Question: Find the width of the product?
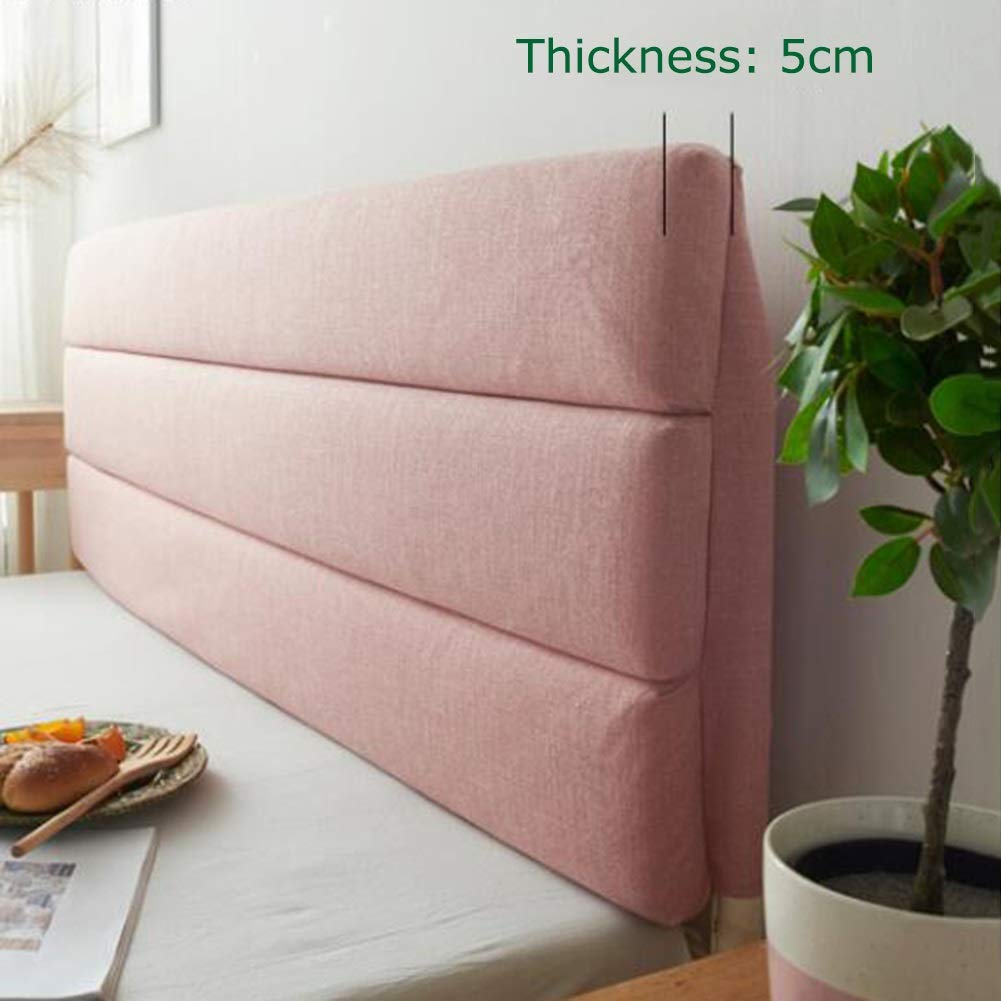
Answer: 5.0 centimetre